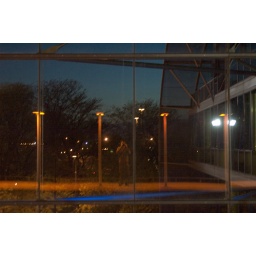
Self portrait in glass of the IIT dorm (lots of birds fly into these walls and die).